Mark I trench knife

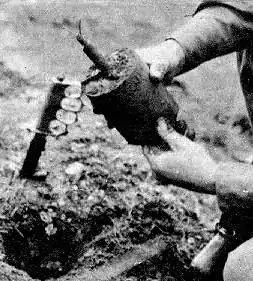
A Mark I knife being used to dig up an anti-personnel mine (specifically, an S-mine).

The Mark I trench knife is an American trench knife designed by officers of the American Expeditionary Force (AEF) for use in World War I.